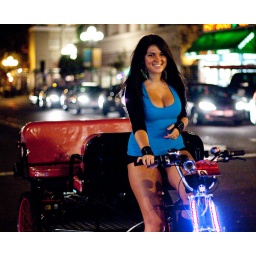
Pedicab girl in blue